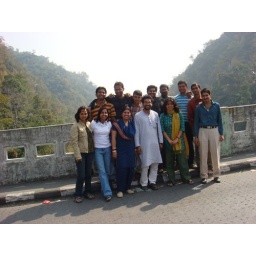
Dhriiti team on the bridge over river teesta